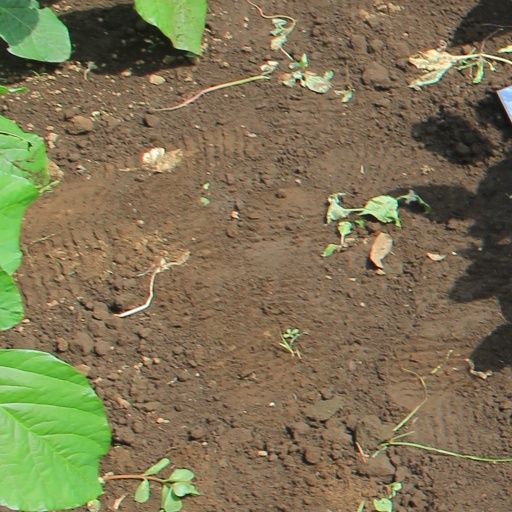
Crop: soybean